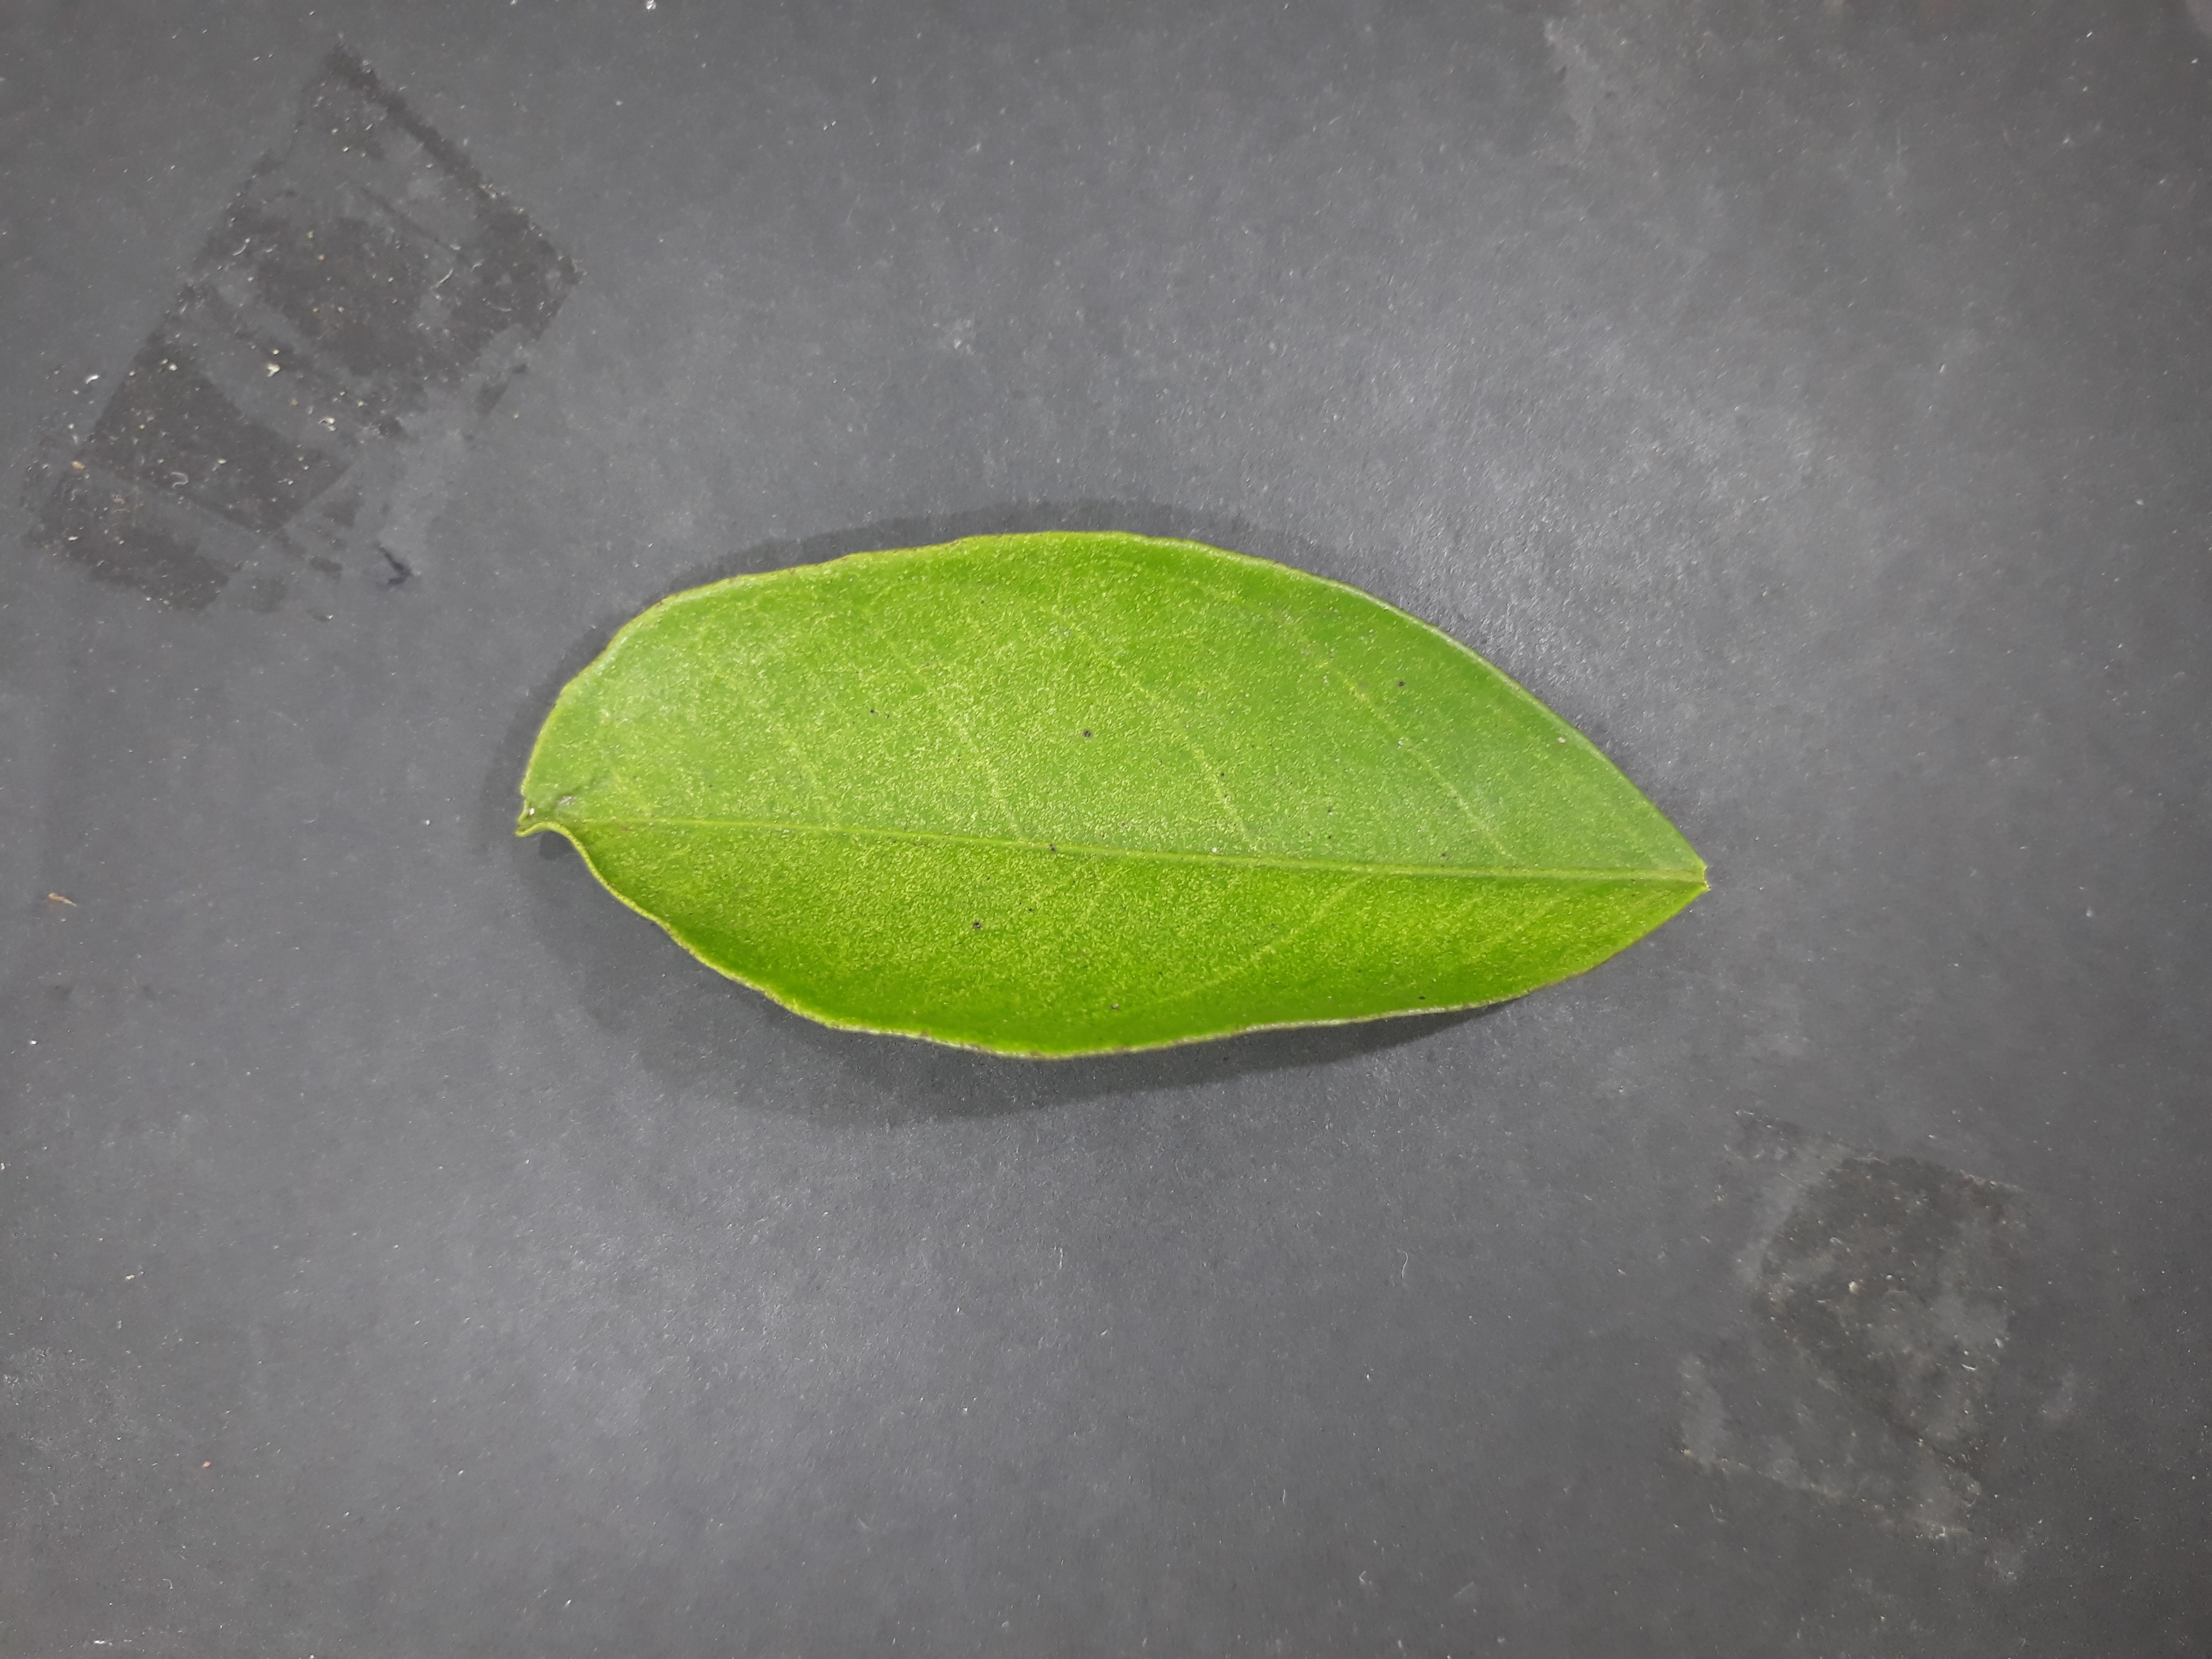
Label: Texas_mite